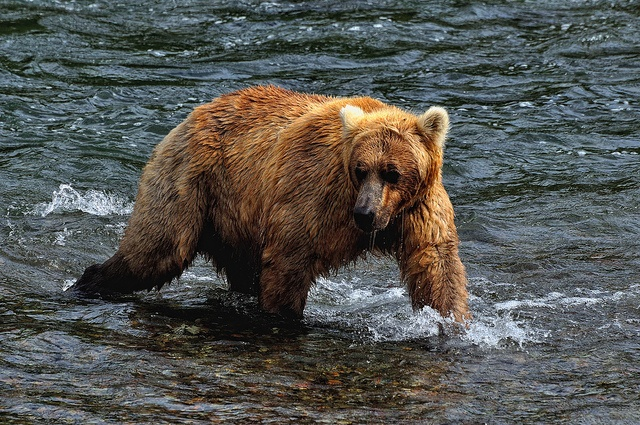
A  large grizzly bear wading through a river.
A brown bear walking across a moving river.
a brown bear is walking in some water
A large grizzly bear wading in a stream.
A wet grizzly bear walking through shallow water